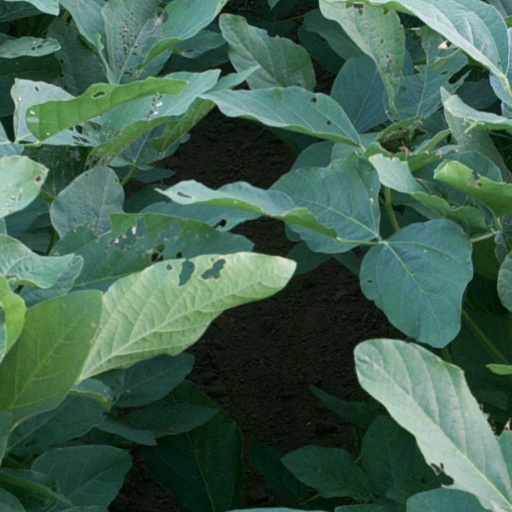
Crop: soybean